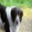
Label: dog